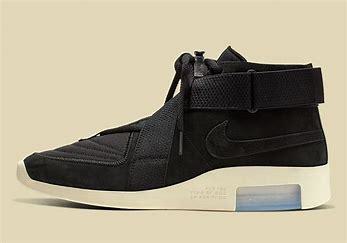
Brand: Nike
Model: Fear of God